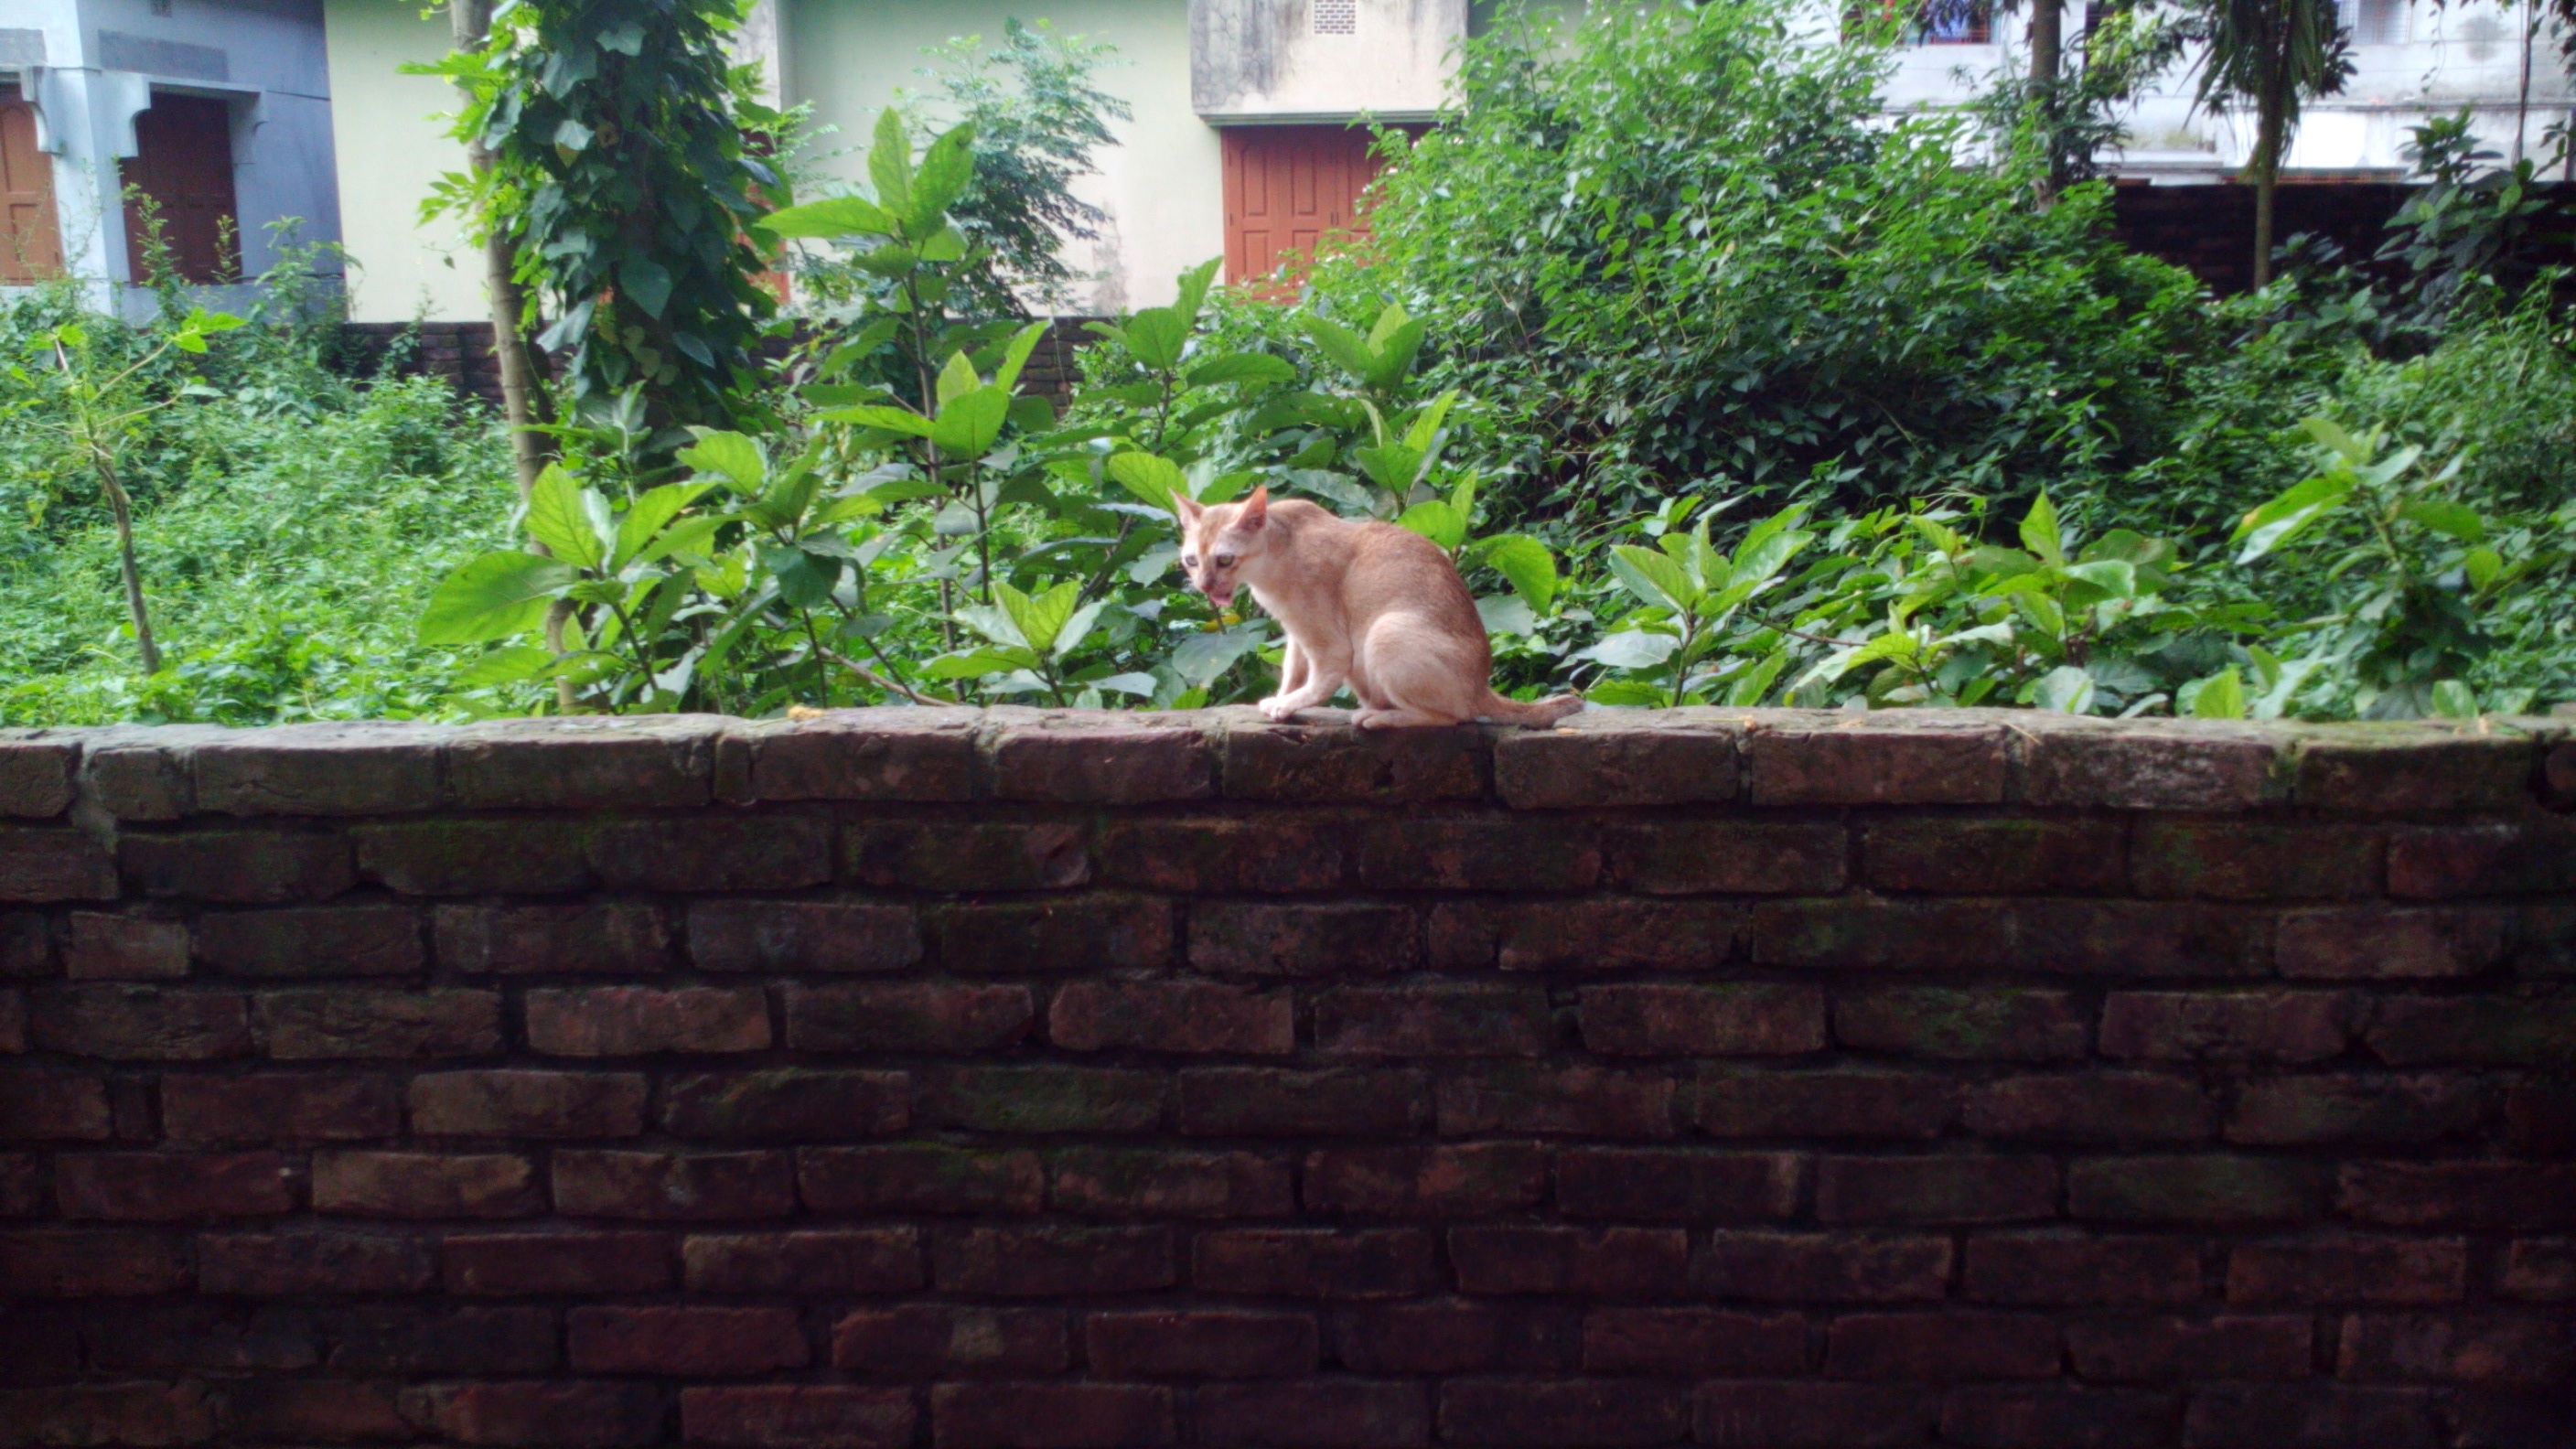
lawn, wall, backyard, garden, brick, yard, outdoor structure